Land Rover Freelander

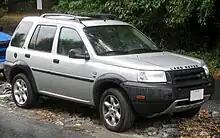
Pre–facelift Land Rover Freelander SE 5-door (US model)

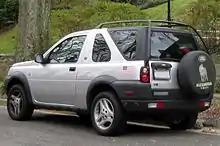
Pre–facelift Land Rover Freelander SE3 (US model)

There were a variety of models, based around five-door estate and three-door softback (semi-convertible), hardback, and commercial (van-like) versions. In 2004, Land Rover introduced an improved and upgraded version of the Mark I; changes included a new interior and major external revisions, including a new face and rear.